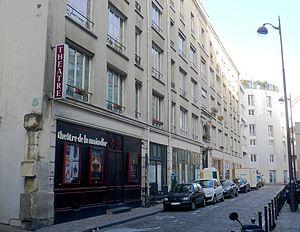
Passage de la Main-d'Or - Paris XI
Dieudonné M'Bala M'Bala, dit Dieudonné, est un humoriste, acteur et militant politique français, né le 11 février 1966 à Fontenay-aux-Roses.